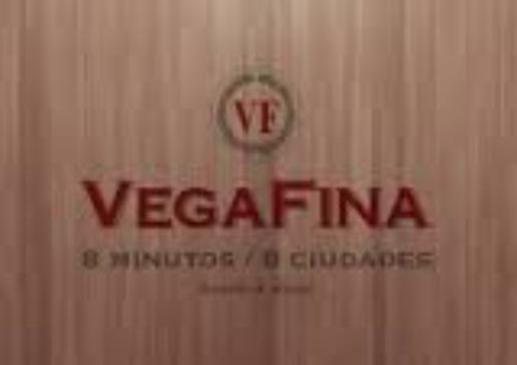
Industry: Necessities